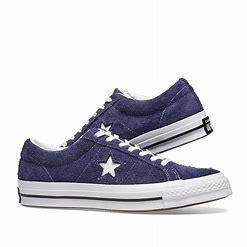
Brand: Converse
Model: One Star